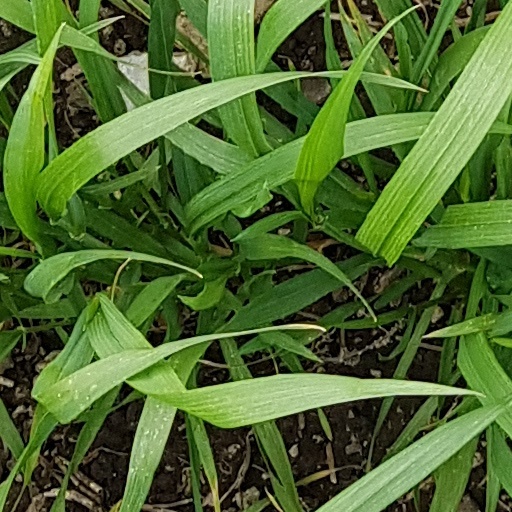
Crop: wheat